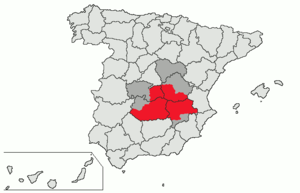
La Mancha
La Manchas beliggenhed i Spanien. Det mørkegrå område er den selvstyrende region Castilla-La Mancha.
La Mancha er et område i Spanien syd for Madrid, der er en central del af den selvstyrende region Castilla-La Mancha.